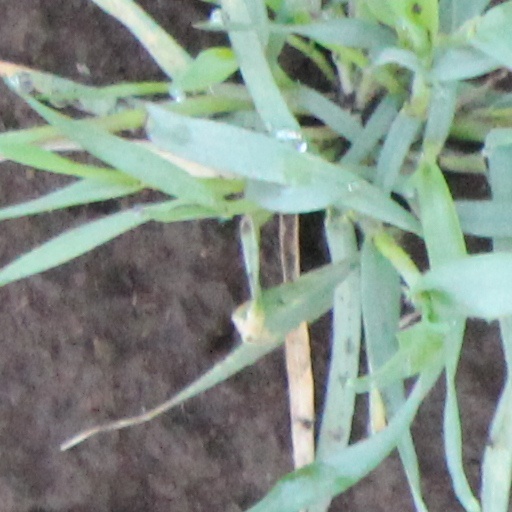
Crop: wheat